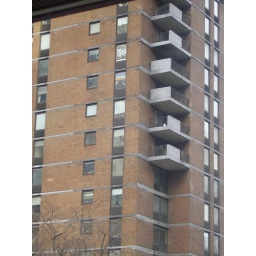
Look at the 6th floor window and see how &amp;quot;peace&amp;quot; flags have their place in the USA too